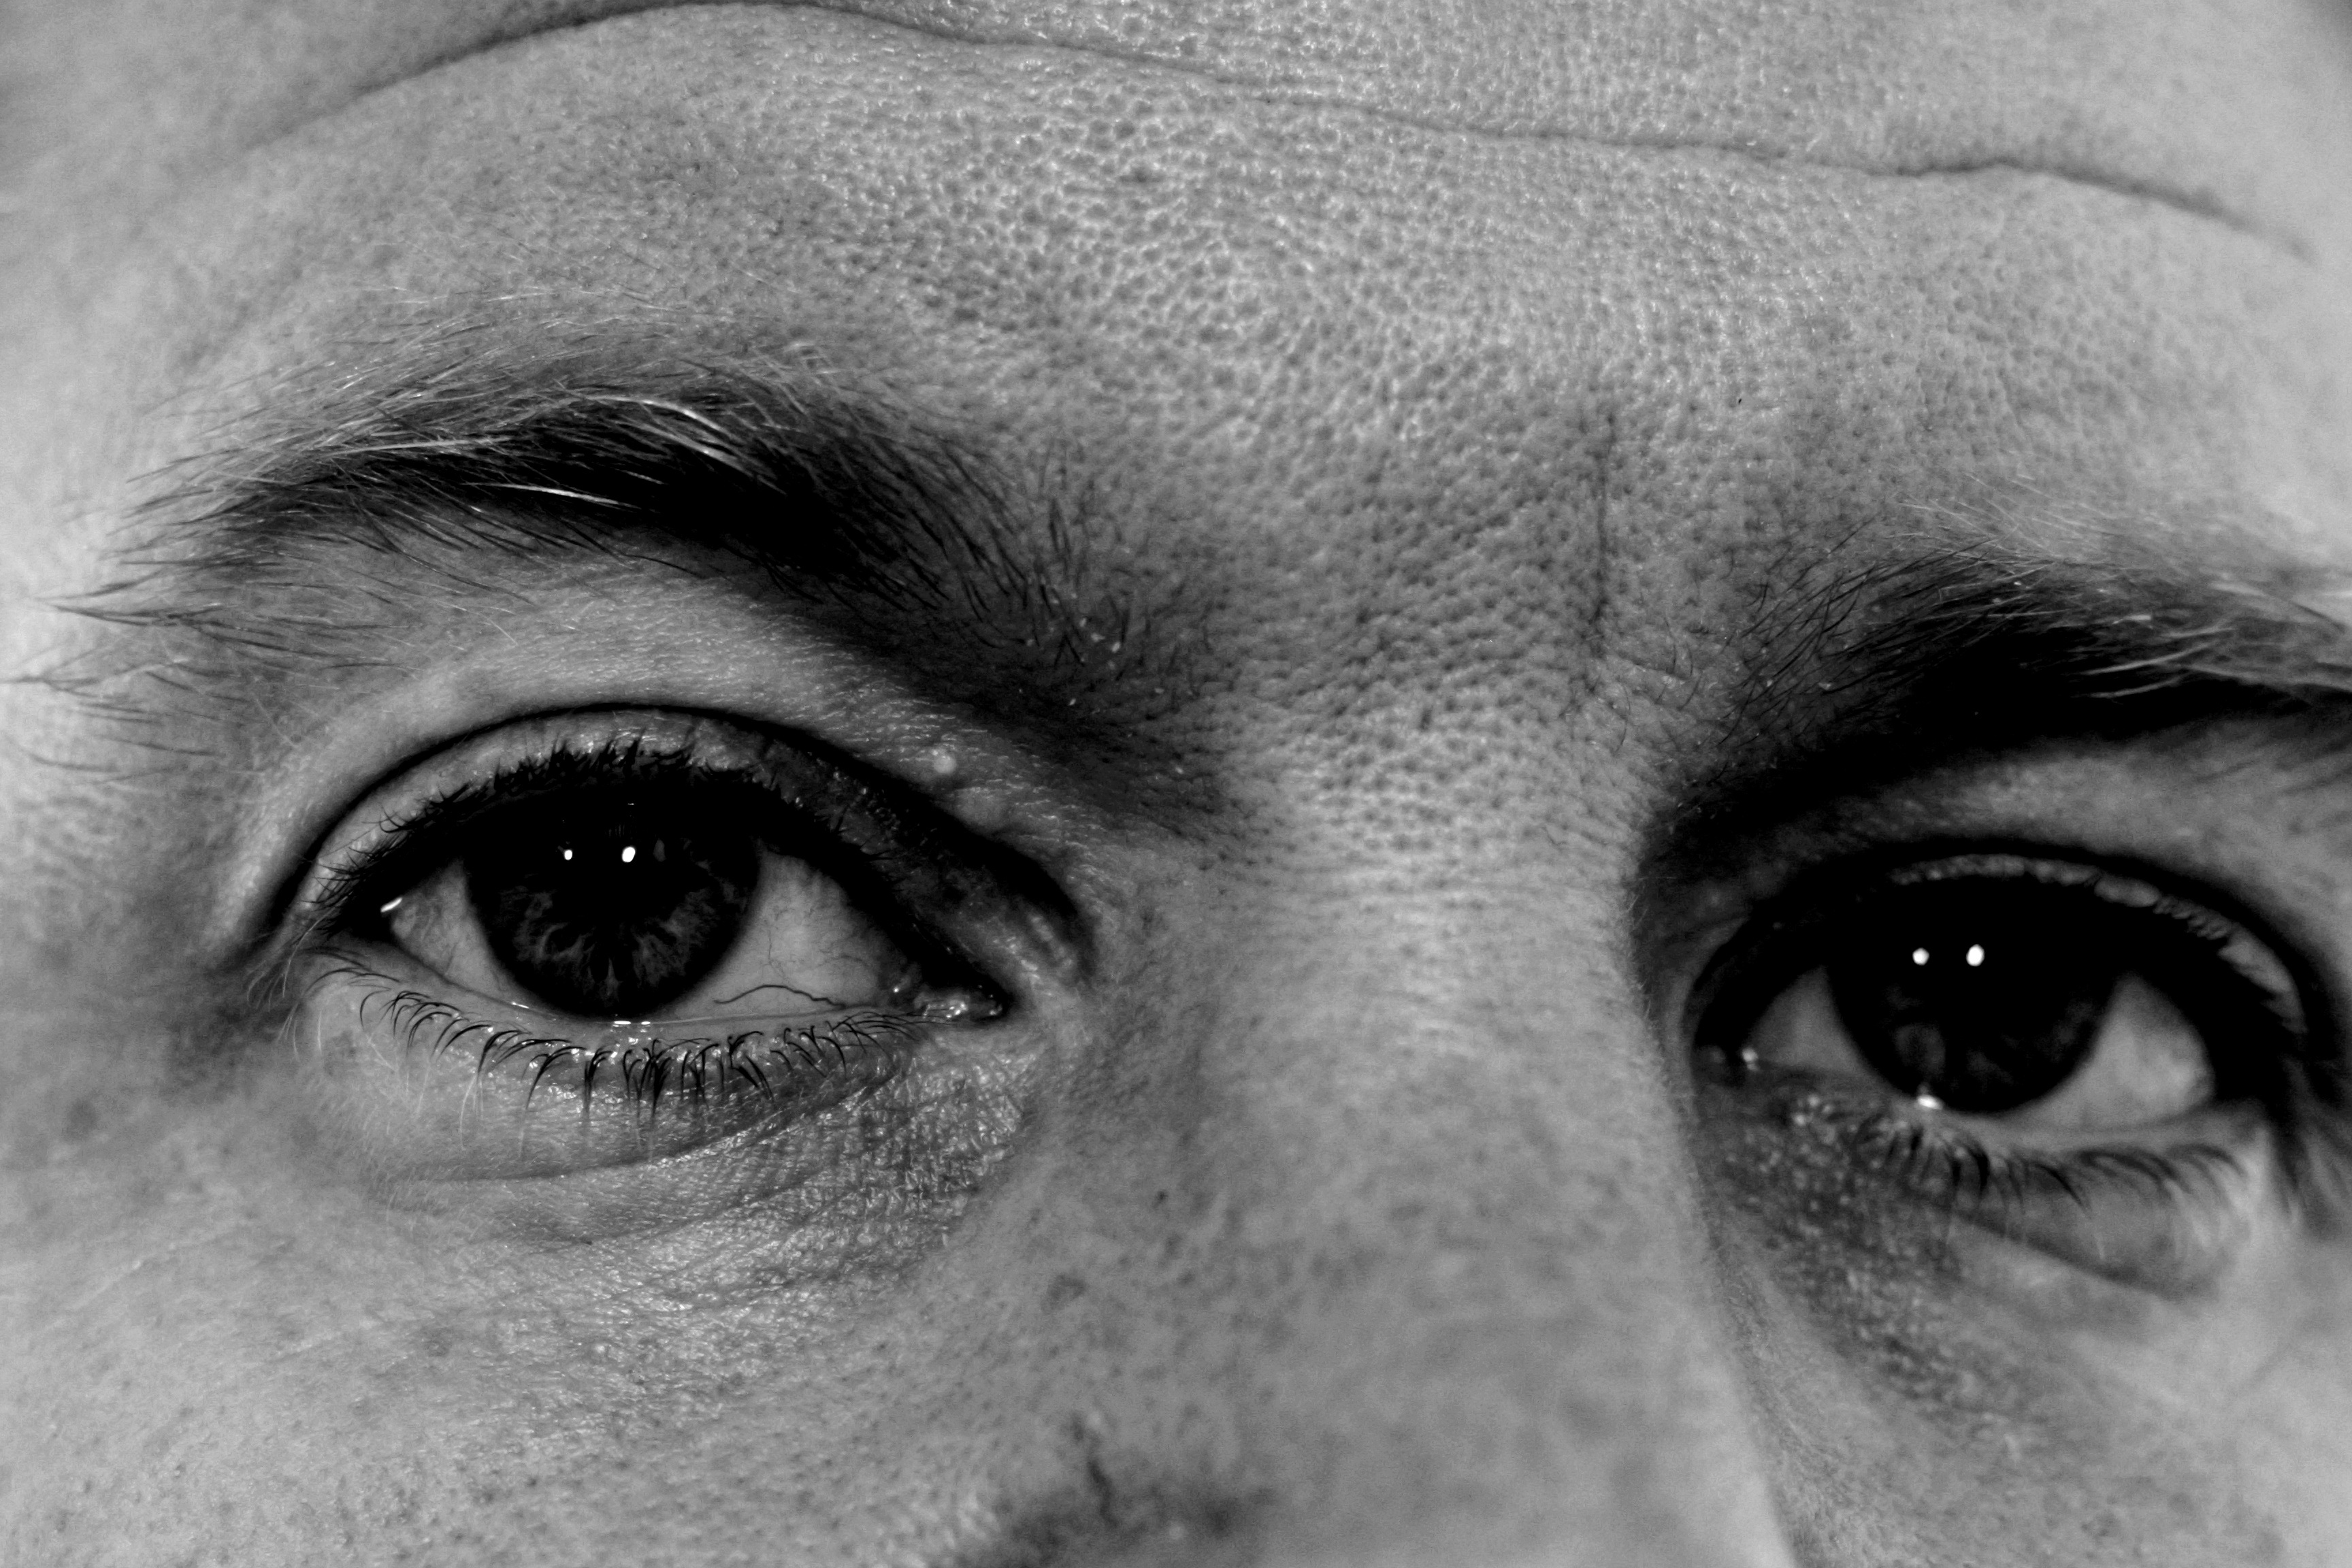
man, person, black and white, white, photography, male, portrait, human, black, monochrome, close, facial expression, eyebrow, close up, human body, face, nose, eyes, eye, head, skin, beauty, organ, emotion, freckles, monochrome photography, portrait photography